Norm Willey

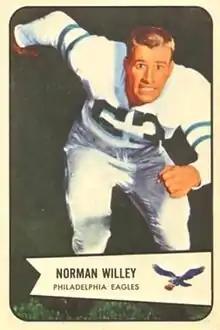
Willey on a 1954 Bowman football card

Norman Earle Willey (August 22, 1927 – August 18, 2011) was an American professional football defensive lineman in the National Football League (NFL) for the Philadelphia Eagles. He went to two Pro Bowls during his eight-year career and was credited with an unofficial 17 sacks in one game which would be an NFL record today. Willey played college football at Marshall University and was selected in the thirteenth round of the 1950 NFL draft. Willey went on after his NFL career to teach physical education and coach football at Pennsville Memorial High School in Pennsville Township, New Jersey; the "Norm Willey Boot" trophy is awarded annually to the winner of annual football game between Pennsville and Penns Grove High School.